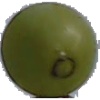
Label: Grape White 4